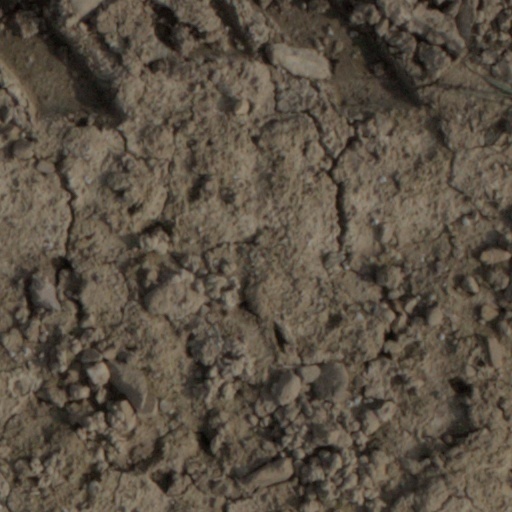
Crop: wheat